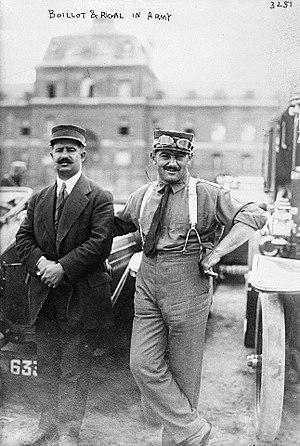
Georges Boillot, né le 3 août 1884 à Valentigney et mort le 19 mai 1916 près de Vadelaincourt dans un combat aérien, est un pilote automobile et pilote d'avion français.
Victor Rigal est un pilote automobile français, adepte des tricycles et du motocyclisme à ses débuts.